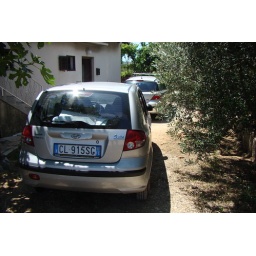
Even the cats are gone away from the Sun ... they're in the deep shade under my cars .